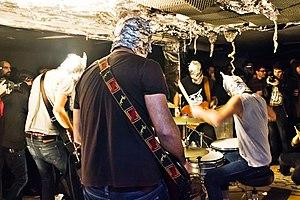
Le Liceo Mutante est une association culturelle et une salle de concert de Pontevedra créée en 2011 et située dans le quartier de Mollavao.